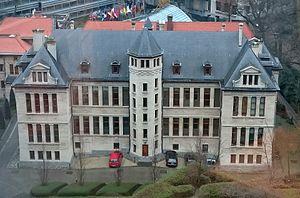
Bâtiment de la représentation de la Bavière auprès de l'Union européenne
Les relations entre l'Allemagne et l'Union européenne sont des relations verticales impliquant l'organisation supranationale et un de ses États membres.